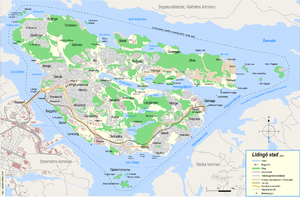
Lidingö (ø)
Kort over Lidingö
Lidingö er en ø, en kommune og en by, beliggende nordøst for det centrale Stockholm i Sverige. På øen ligger byen Lidingö. På svensk anvender man nogle gange den bestemte form Lidingön for at skelne øen fra byområdet.